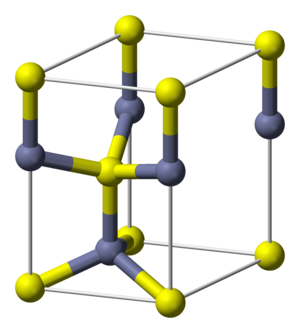
La structure cristalline wurtzite, nommée d'après le minéral wurtzite, est la structure cristalline de nombreux composés binaires. Elle fait partie du système cristallin hexagonal. Le prototype chimique adopté par convention est le sulfure de zinc ZnS, bien que le minéral wurtzite soit un composé poly-atomique.